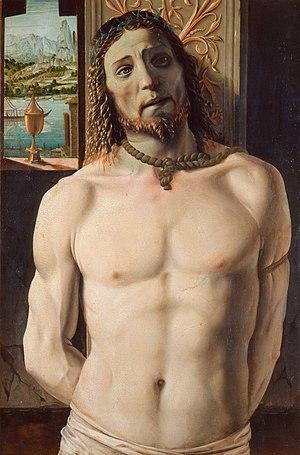
La Renaissance lombarde concerne Milan et les territoires qui y sont soumis. La transition de la période gothique internationale lombarde vers le nouveau monde humaniste se produit avec la passation du pouvoir des Visconti aux Sforza au milieu du XVᵉ siècle. Dans la seconde moitié du siècle, l'histoire artistique lombarde se développe sans heurts avec des influences tour à tour florentines, ferraraises et padouanes, sans oublier les références à la très riche culture antérieure. Avec l'arrivée de Bramante en 1479 et de Léonard de Vinci en1482, Milan atteint des sommets artistiques absolus dans le panorama italien et européen, démontrant cependant la possibilité d'une cohabitation entre des avant-gardes artistiques et le substrat gothique.